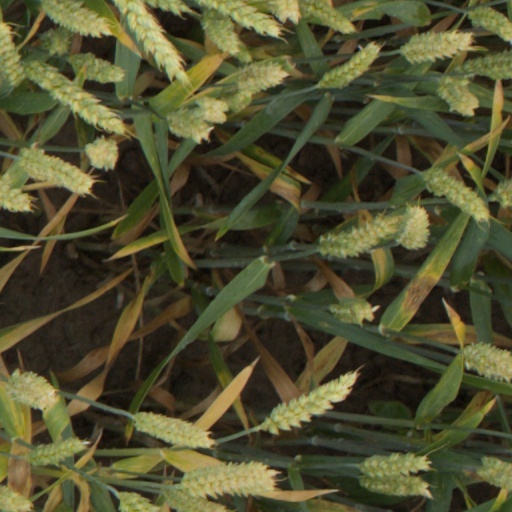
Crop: wheat